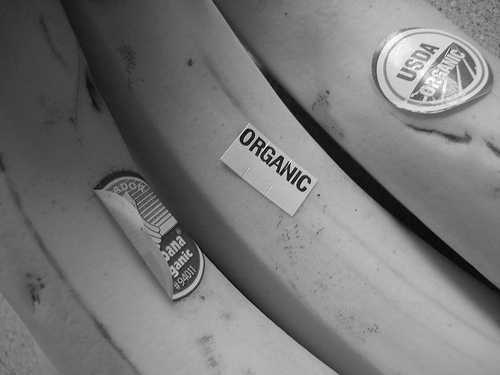
Label: Banana